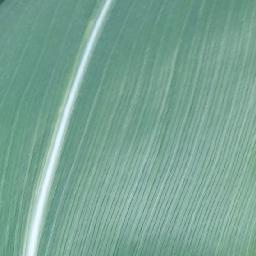
Label: Corn_(Maize)___Healthy